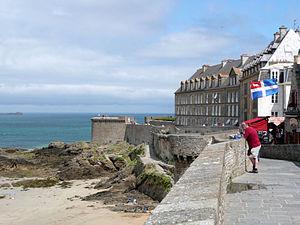
Remparts de Saint Malo, Bretagne France
Saint-Malo est une commune française située en Bretagne, dans le département d'Ille-et-Vilaine, et le principal port de la côte nord de Bretagne. Le secteur touristique y est également très développé.